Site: brandenburg
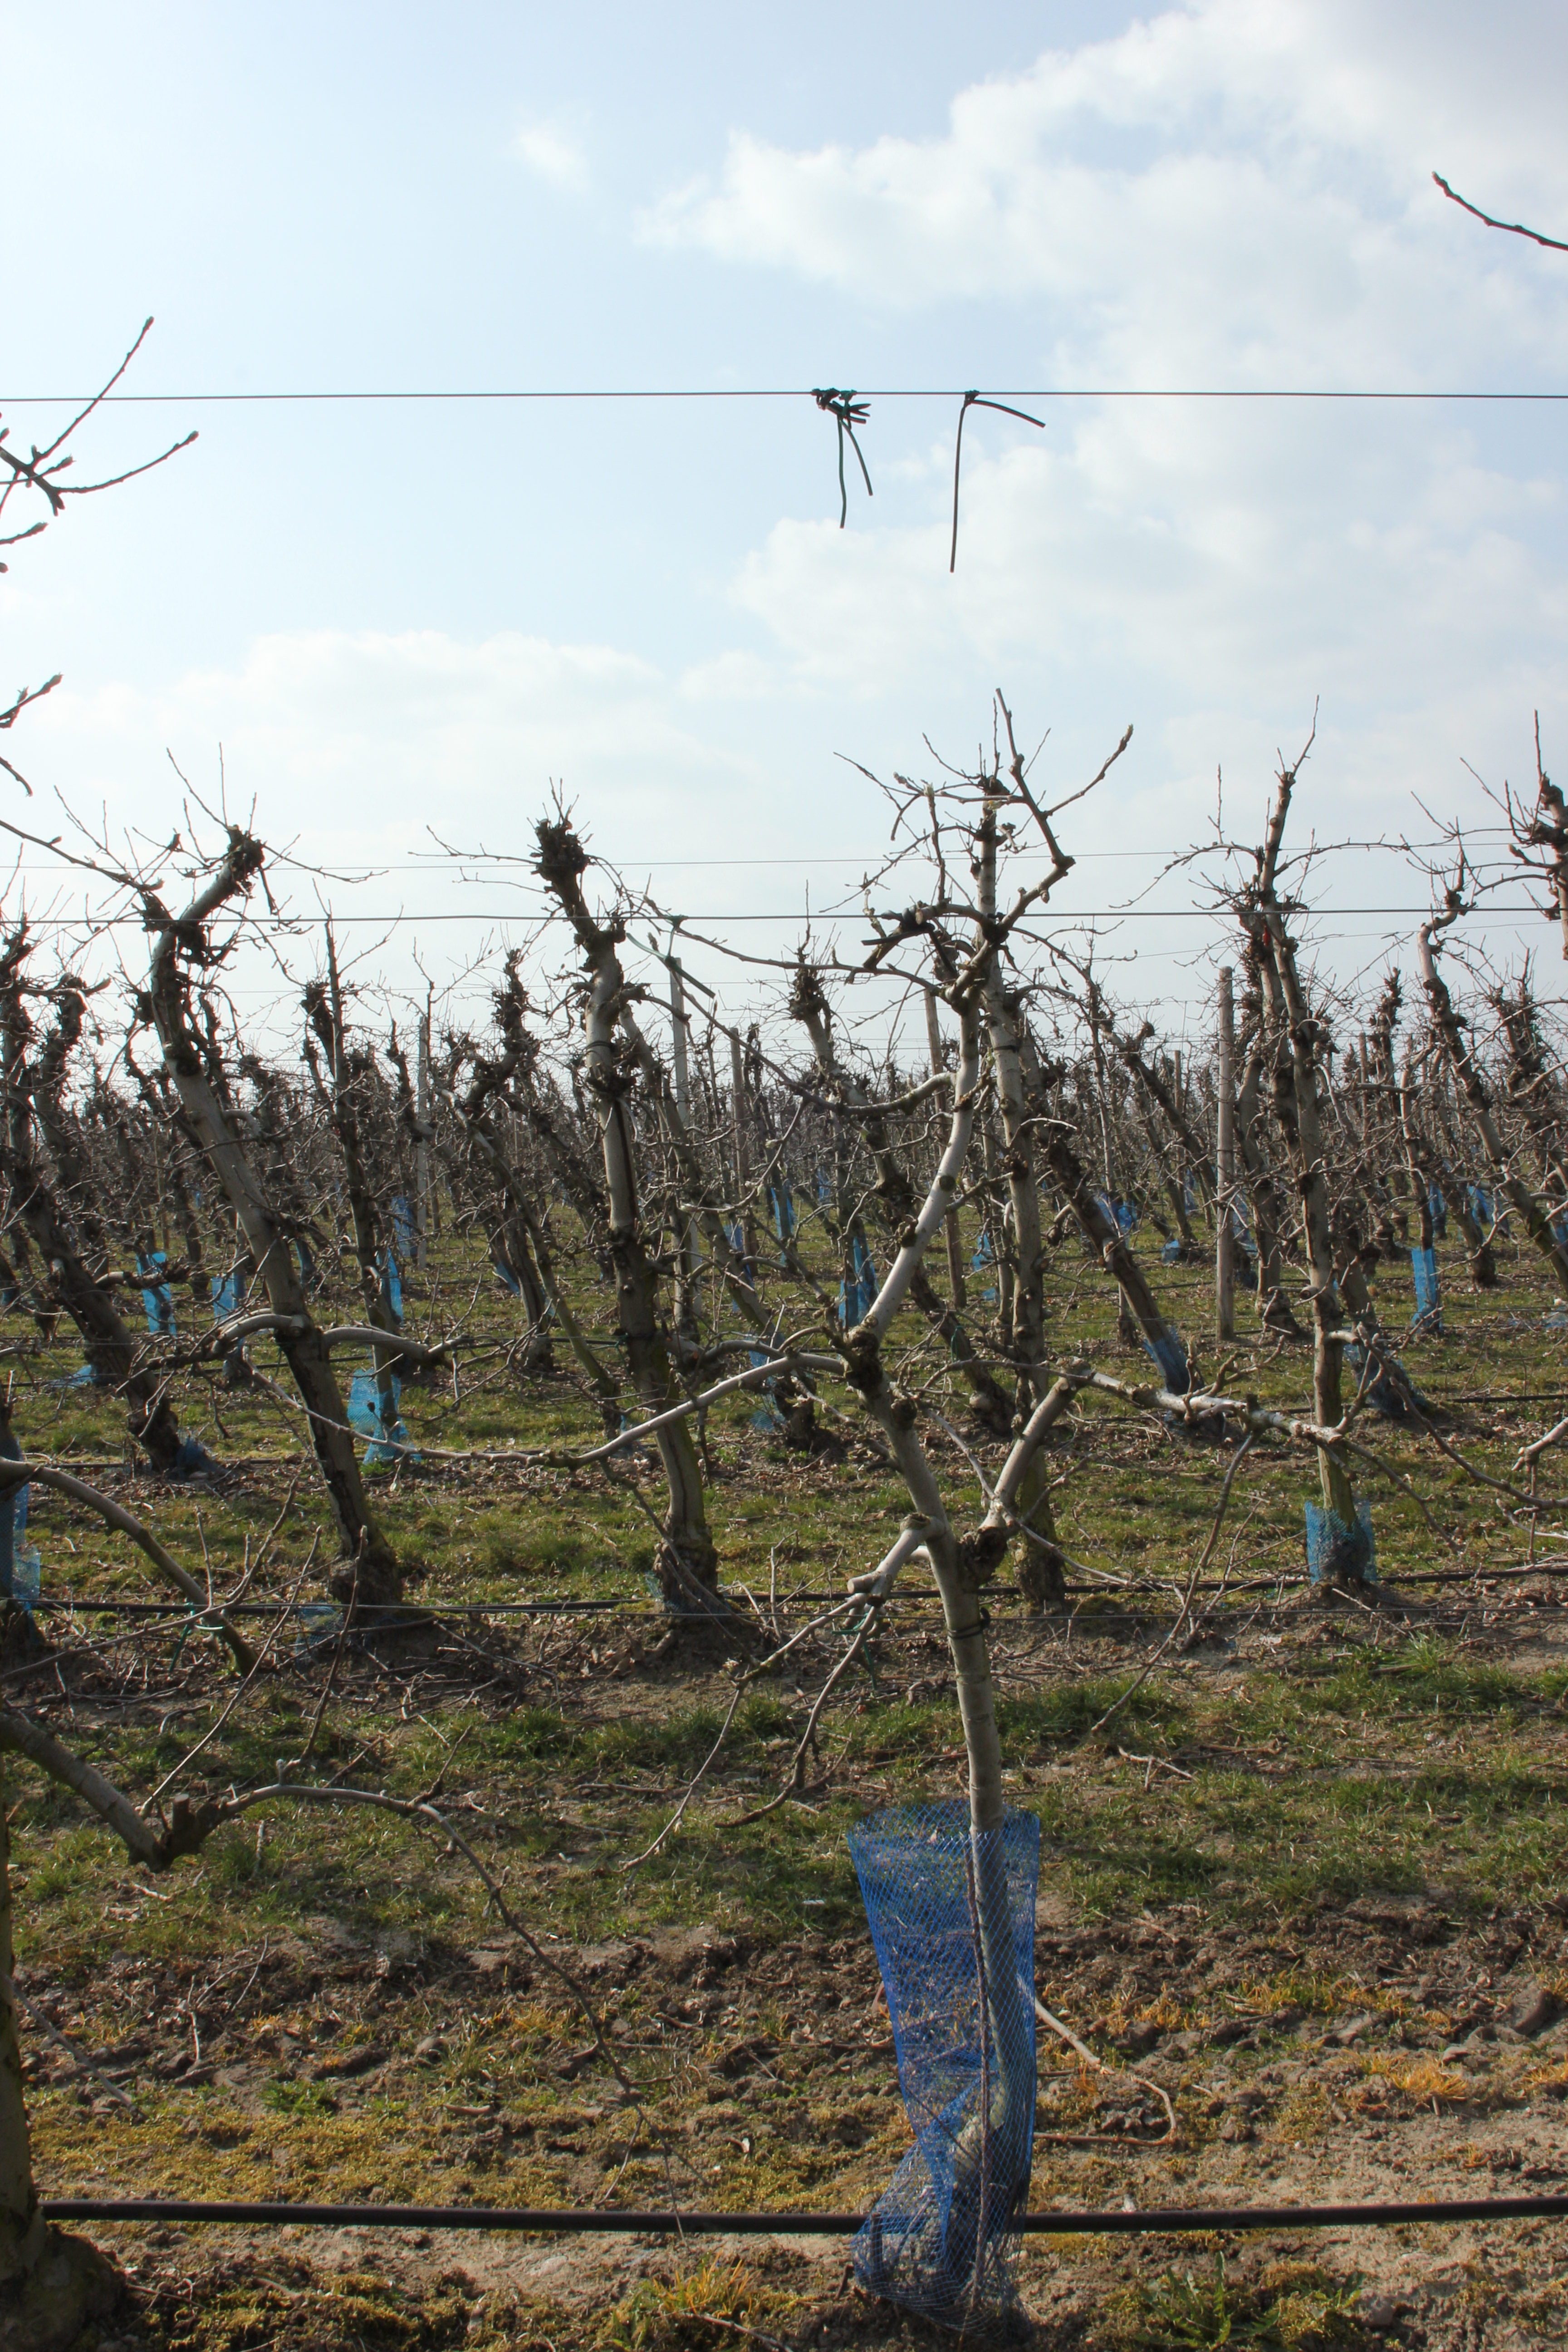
Growth stage (BBCH 03): Bud development